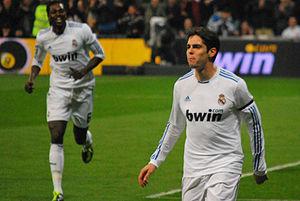
Ricardo Izecson dos Santos Leite, plus connu sous le pseudonyme de Kaká, né le 22 avril 1982 à Gama, District Fédéral, au Brésil, est un footballeur brésilien, qui évolue au poste de milieu offensif du début des années 2000 à la fin des années 2010.